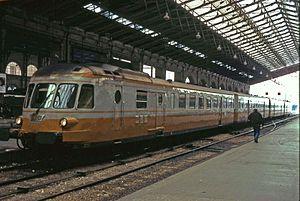
Rame à grand parcours X 2720 en gare de Paris-Nord, en 1980.
On appelle livrée la décoration extérieure d'un matériel roulant ferroviaire. Au cours de son histoire, depuis 1938, la Société nationale des chemins de fer français a utilisé de nombreuses livrées liées aux modes et aux changements de matériels. Certaines sont des essais sans lendemain sur quelques machines, d'autres sont de véritables marqueurs de l'identité de l'entreprise, par exemple la livrée « béton ».
Les rames à grand parcours sont des éléments automoteurs diesel de la SNCF composés d'une motrice de type autorail et d'une remorque avec cabine de conduite, mises en service entre 1954 et 1960 pour effectuer des relations rapides et confortables sur de longues distances en parcourant des lignes non électrifiées.
Les X 2720 sont des rames à grand parcours à un seul moteur baptisées RGP1 et plus puissantes que les RGP2 de la série X 2700.